All Souls Church, Unitarian (Washington, D.C.)

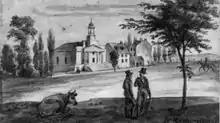
The original building, designed by Charles Bulfinch, located at what is now the intersection of 6th and D Streets Northwest. Pennsylvania Avenue runs in the foreground.

All Souls Church, Unitarian is a Unitarian Universalist church located at 1500 Harvard Street NW at the intersection of 16th Street, Washington, D.C., roughly where the Mt. Pleasant, Columbia Heights, and Adams Morgan neighborhoods of the city meet. The design of its current building, completed in 1924, is based on St Martin-in-the-Fields in London, England. It was listed on the National Register of Historic Places in 2020. All Souls, a member of the Unitarian Universalist Association of Congregations, describes its theology as having evolved from a liberal Christian tradition into a "rich pluralism."